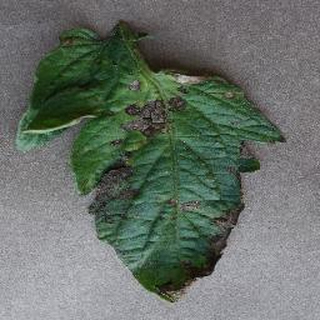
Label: tomato_early_blight